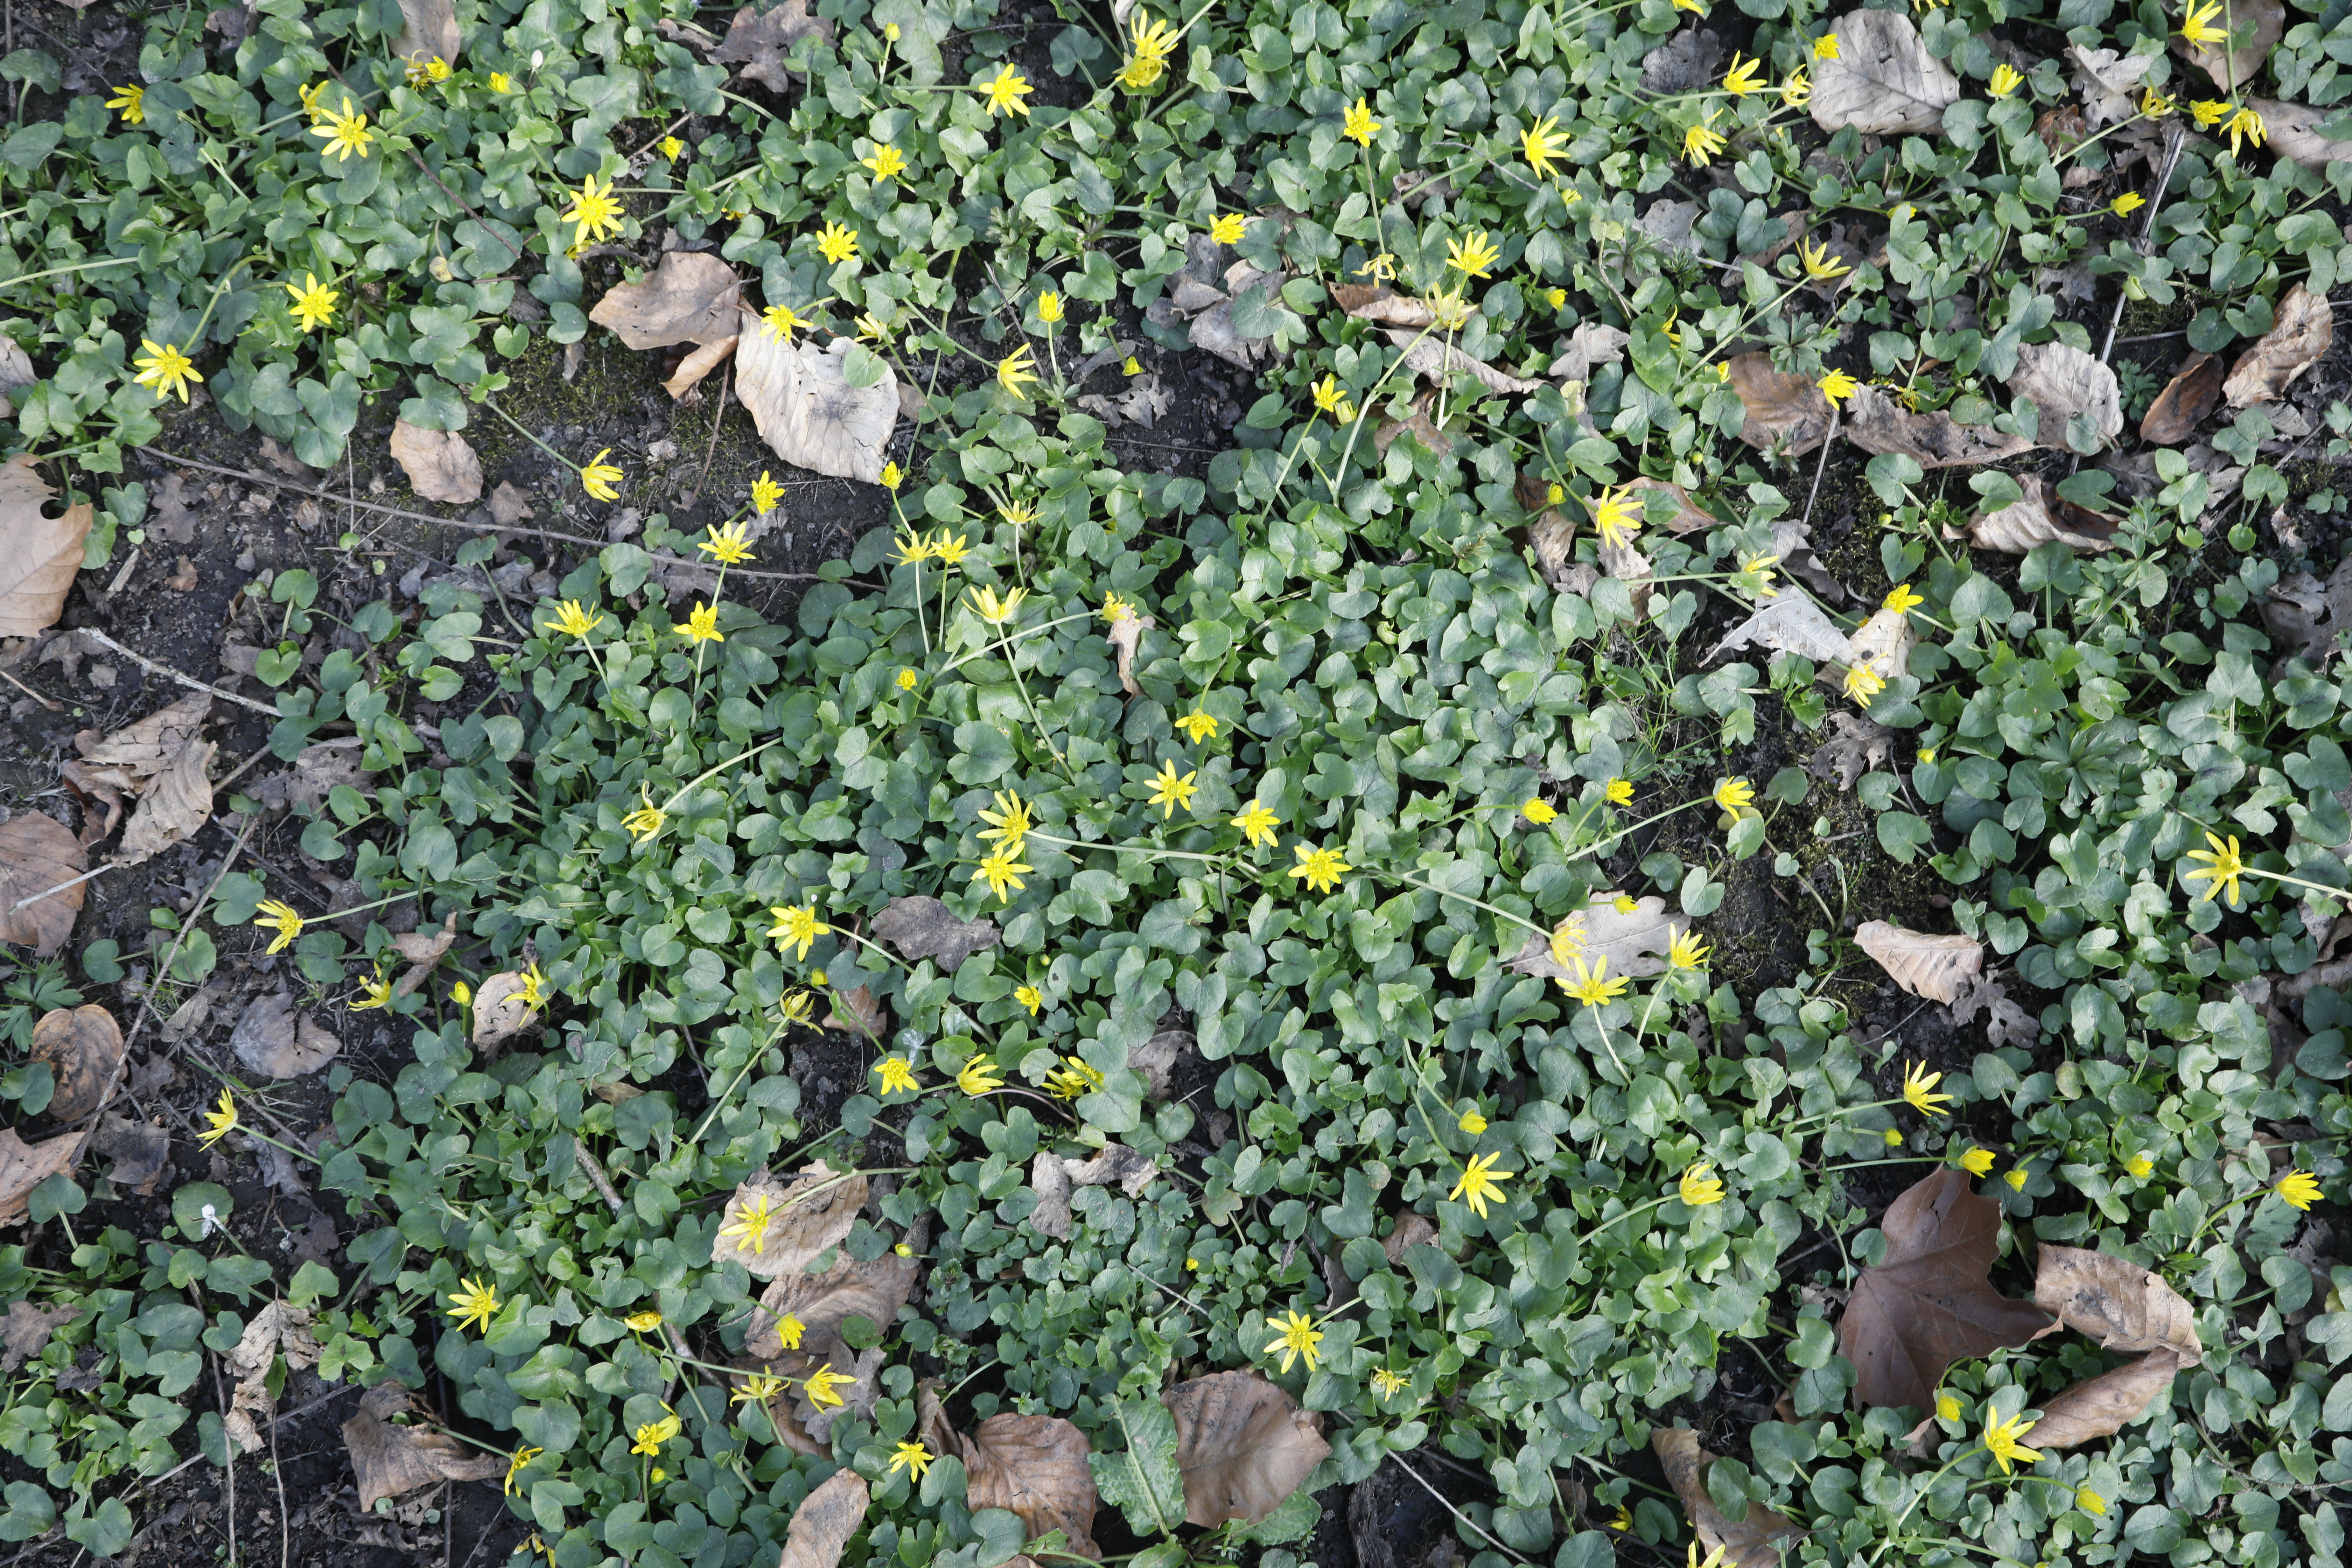
Plant species: Ficaria verna